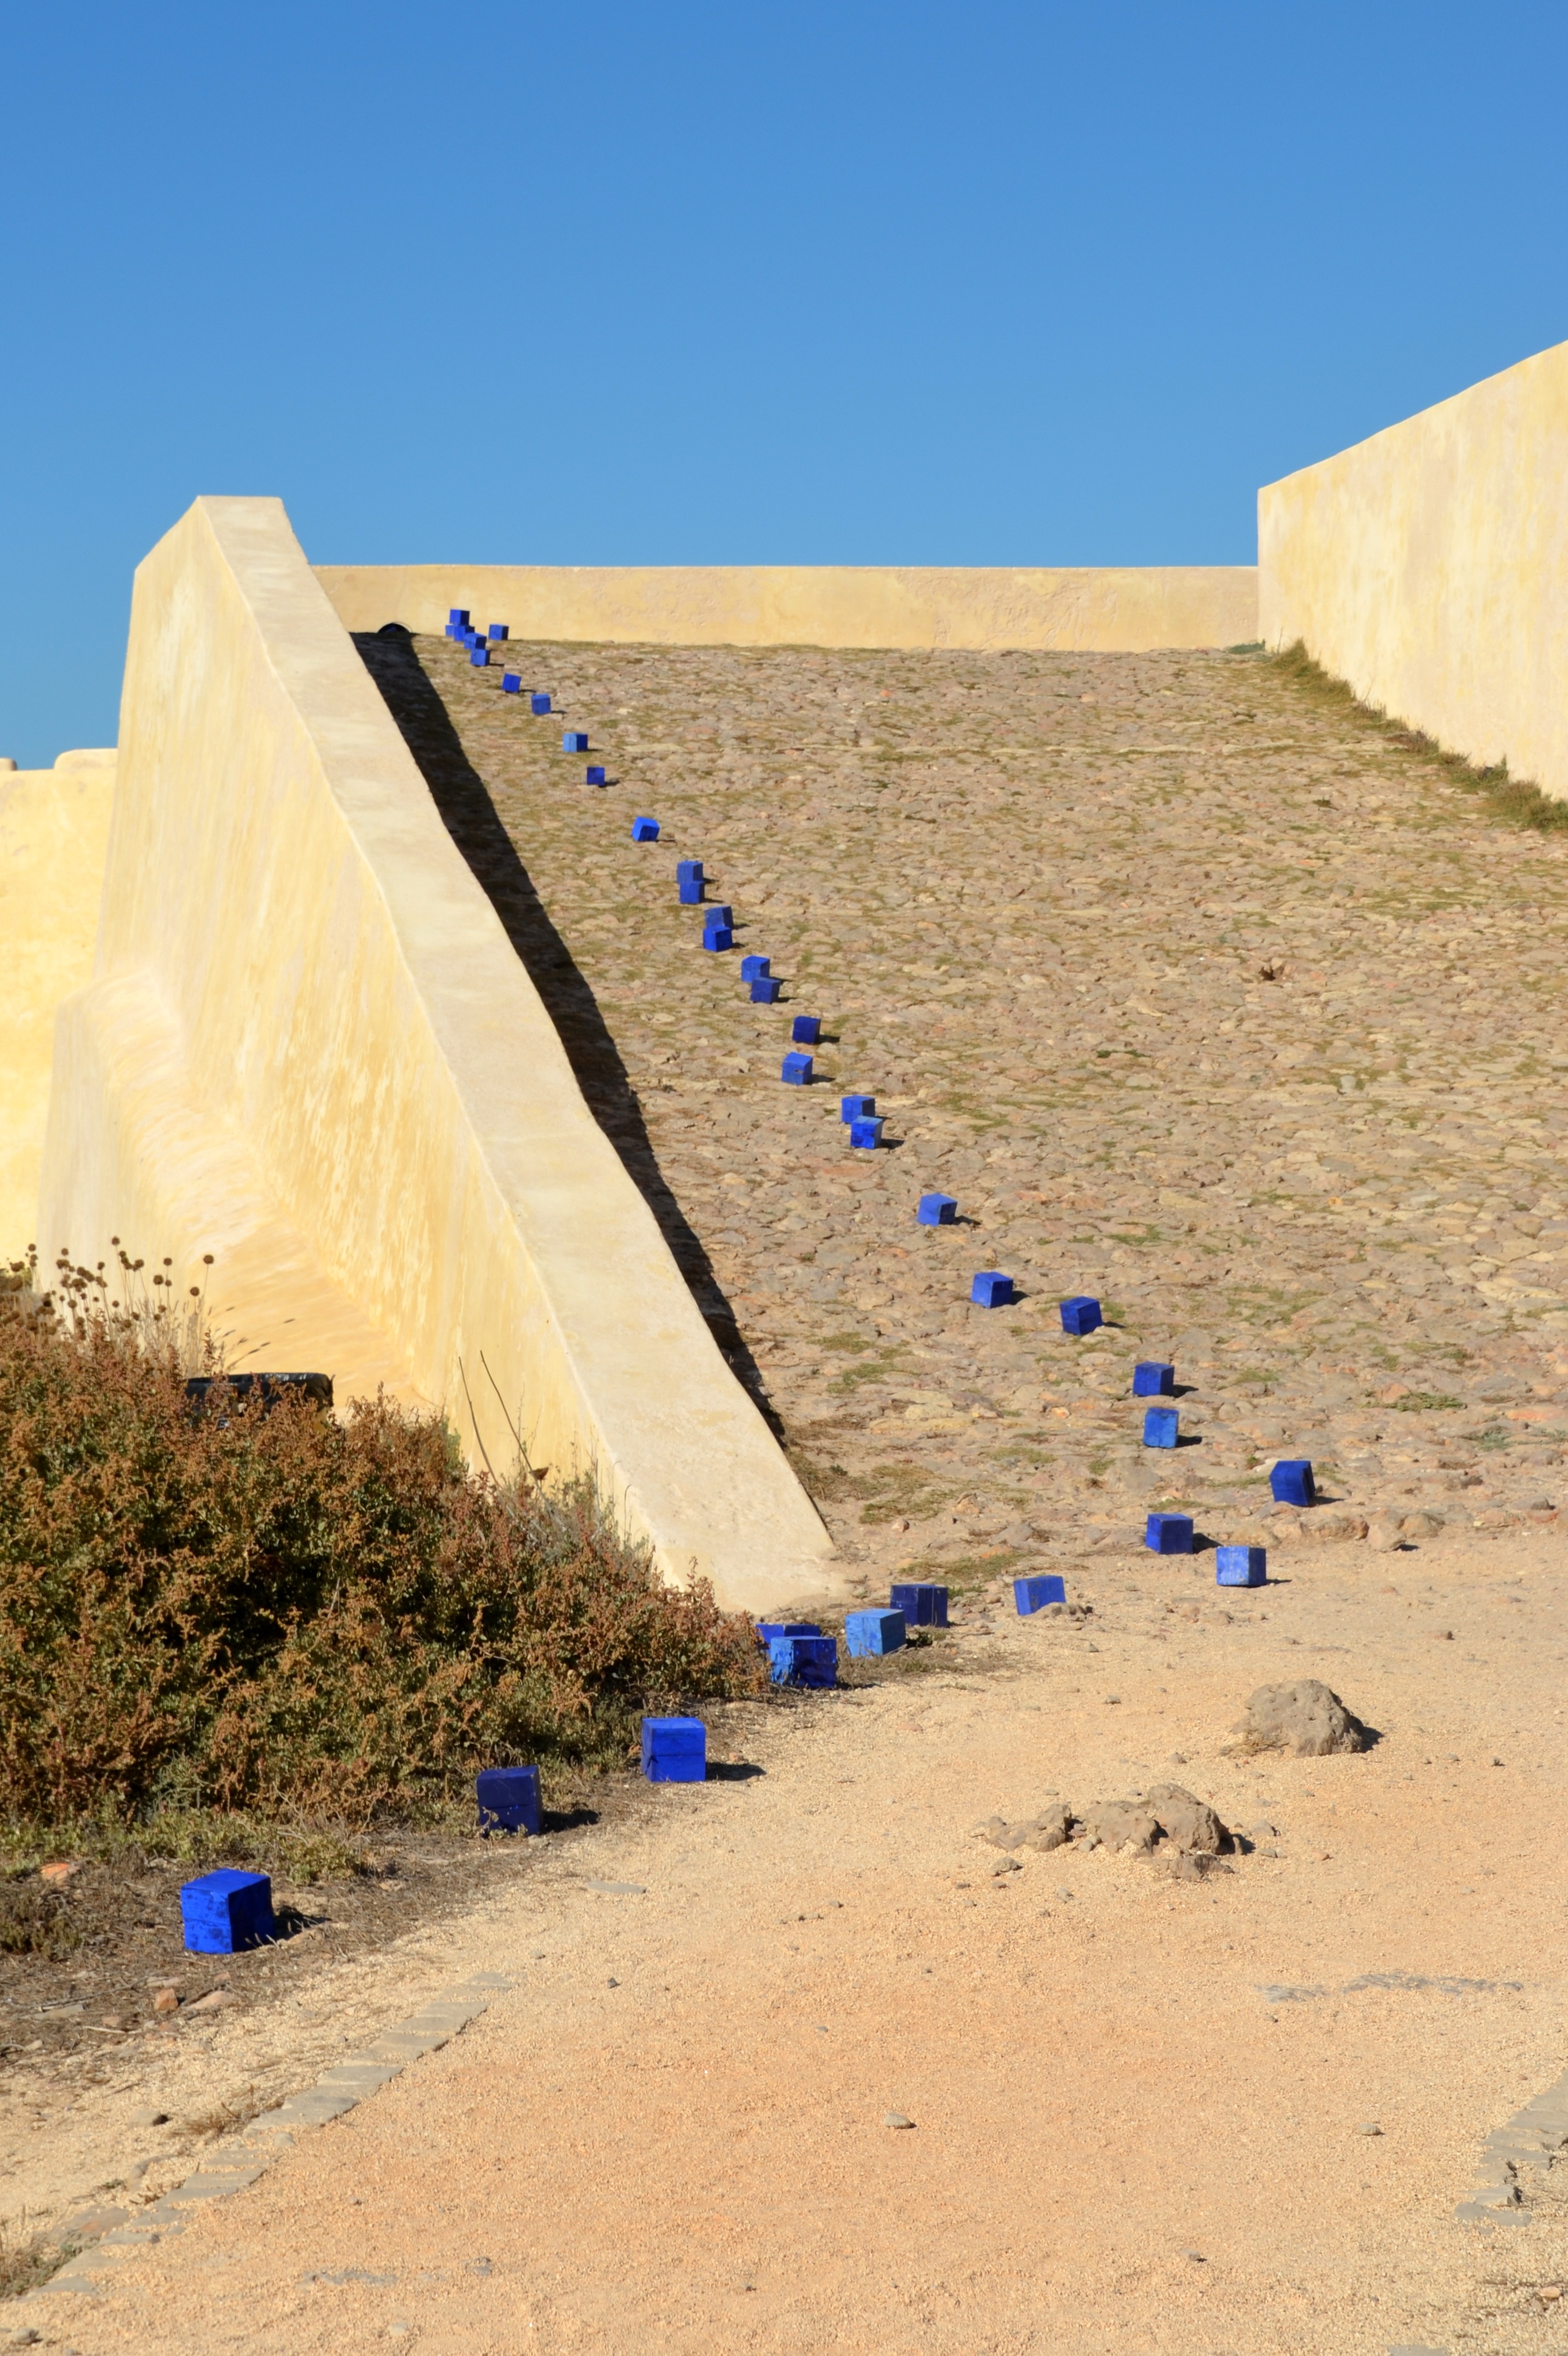
beach, sea, sand, sky, desert, stone, monument, soil, blue, artwork, art, cube, gradually